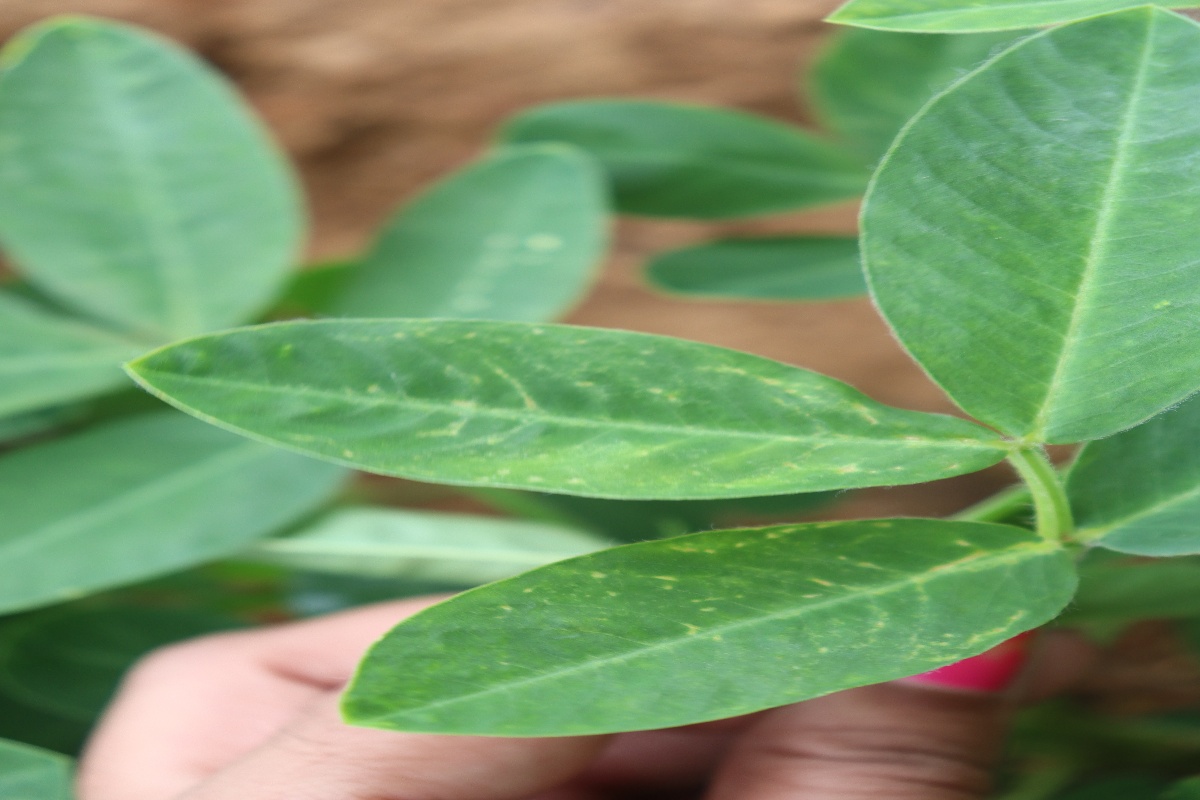
Label: healthy leaf